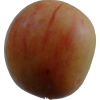
Label: Apple 14